Marine Air Control Squadron 24

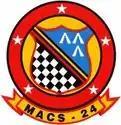
MACS-24 Insignia

Marine Air Control Squadron 24 (MACS-24) is a reserve United States Marine Corps aviation command and control squadron. The squadron provides aerial surveillance and air traffic control for the Marine Forces Reserve. The squadron is headquartered in Virginia Beach, Virginia with an Air Traffic Control detachment at Naval Air Station Joint Reserve Base Fort Worth, Texas. MACS-24 falls under the command of Marine Air Control Group 48 and the 4th Marine Aircraft Wing.